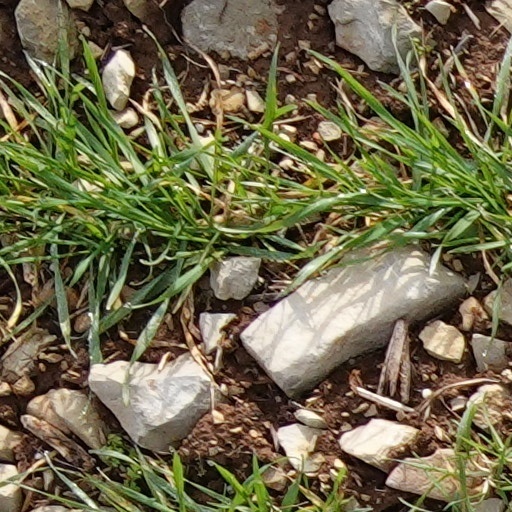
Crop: wheat